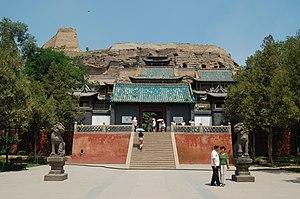
Cet article recense les sites inscrits au patrimoine mondial en Chine.